Underwater searches

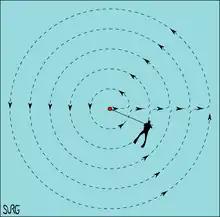
Standard circular search pattern

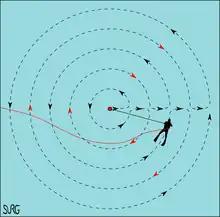
Circular search pattern modified to avoid twisting or fouling an umbilical or lifeline

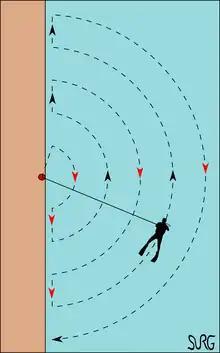
Pendulum search pattern along a wall

An underwater circular search is a procedure conducted by a diver moving around a fixed reference point, usually by swimming, at a series of distances (radii).